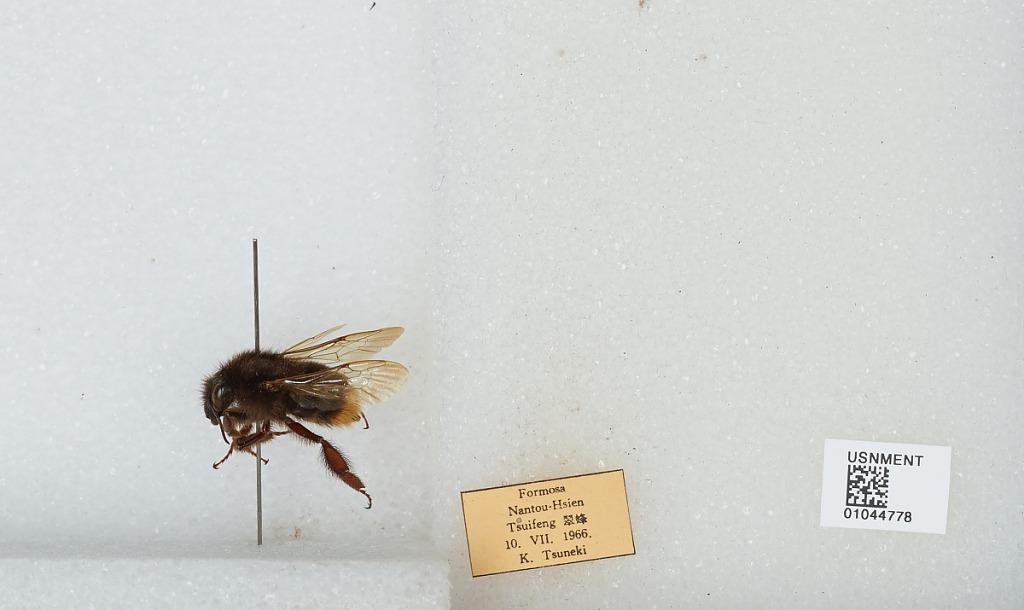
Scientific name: Bombus sp.
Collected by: K. Tsuneki
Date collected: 1966-7-10
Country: Taiwan
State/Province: Taiwan
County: Nantou
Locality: Tsuifeng